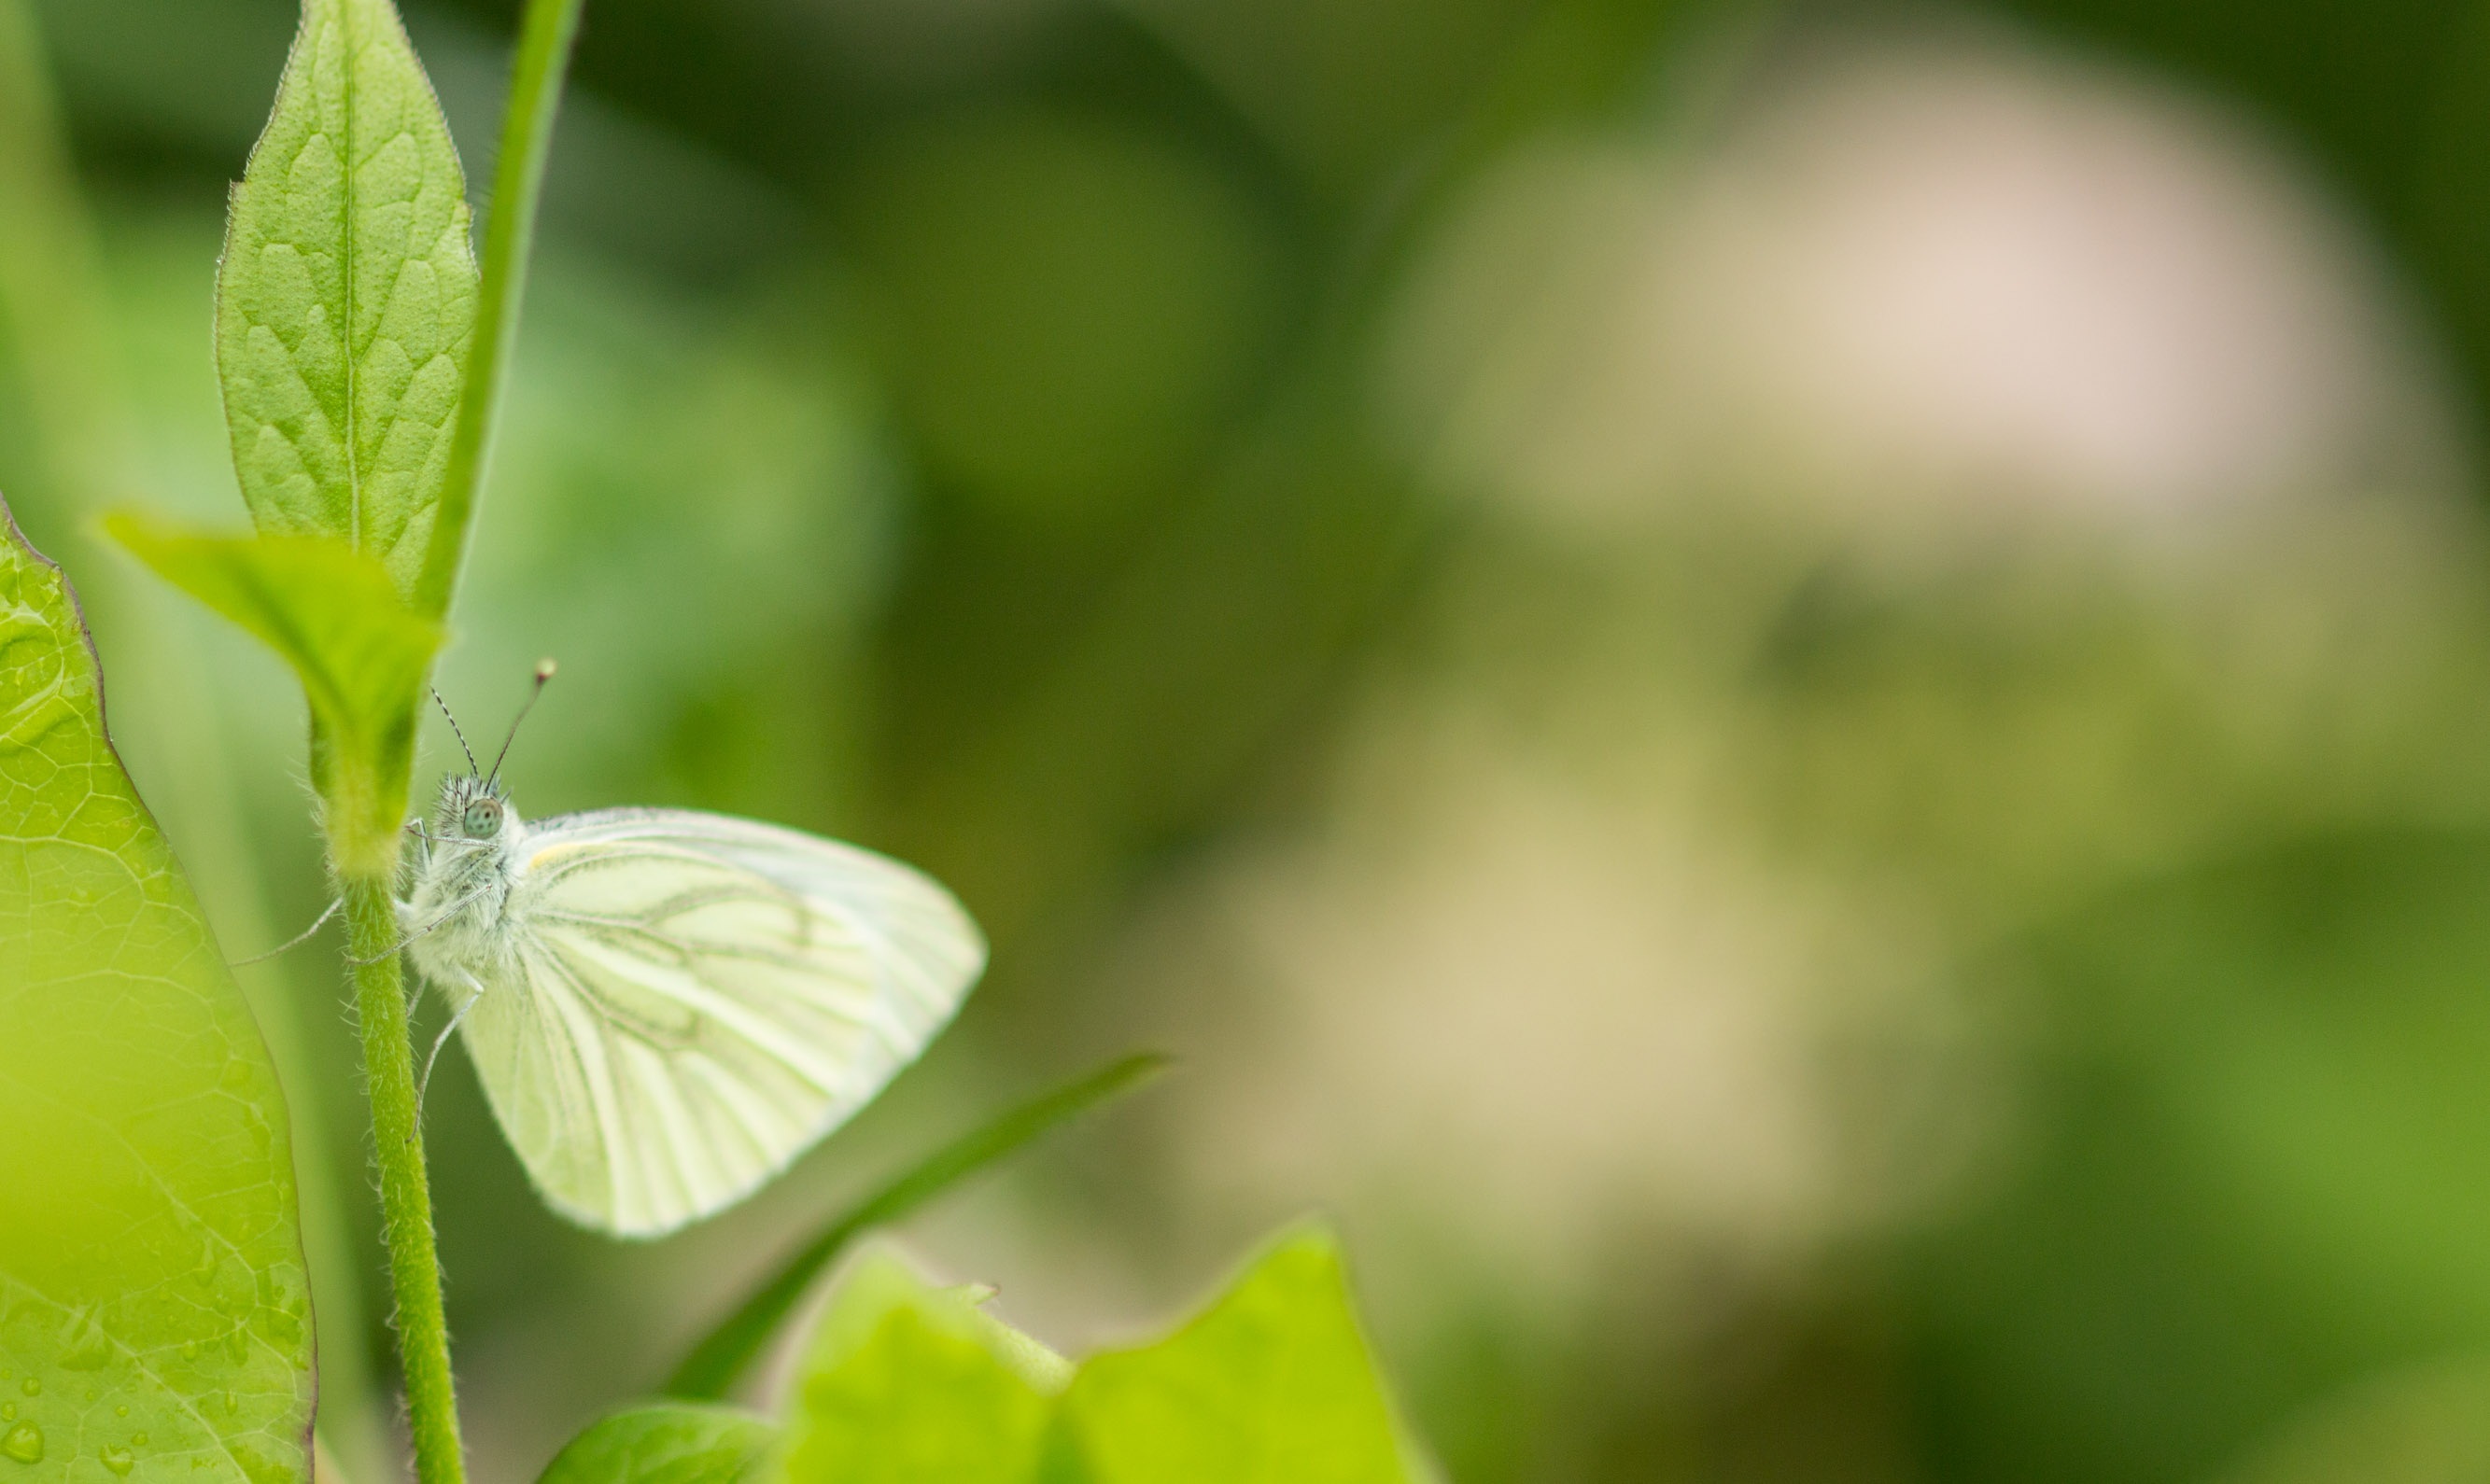
nature, grass, white, leaf, summer, spring, insect, macro, butterfly, garden, close, wild flower, invertebrate, close up, butterflies, nectar, pieridae, macro photography, in the garden, pollinator, small cabbage white ling, small cabbage white butterfly, plant stem, moths and butterflies, lycaenid, brush footed butterfly, cabbage butterfly